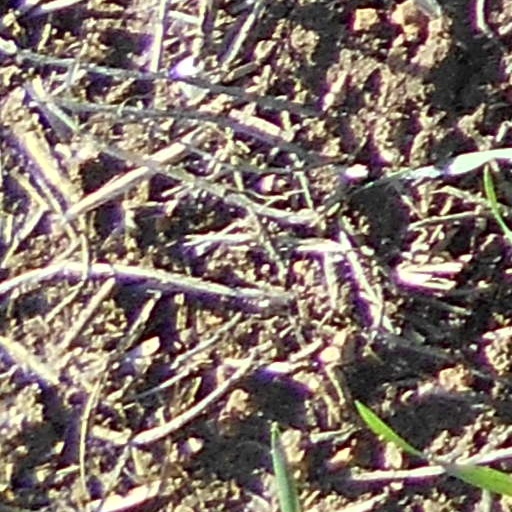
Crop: wheat